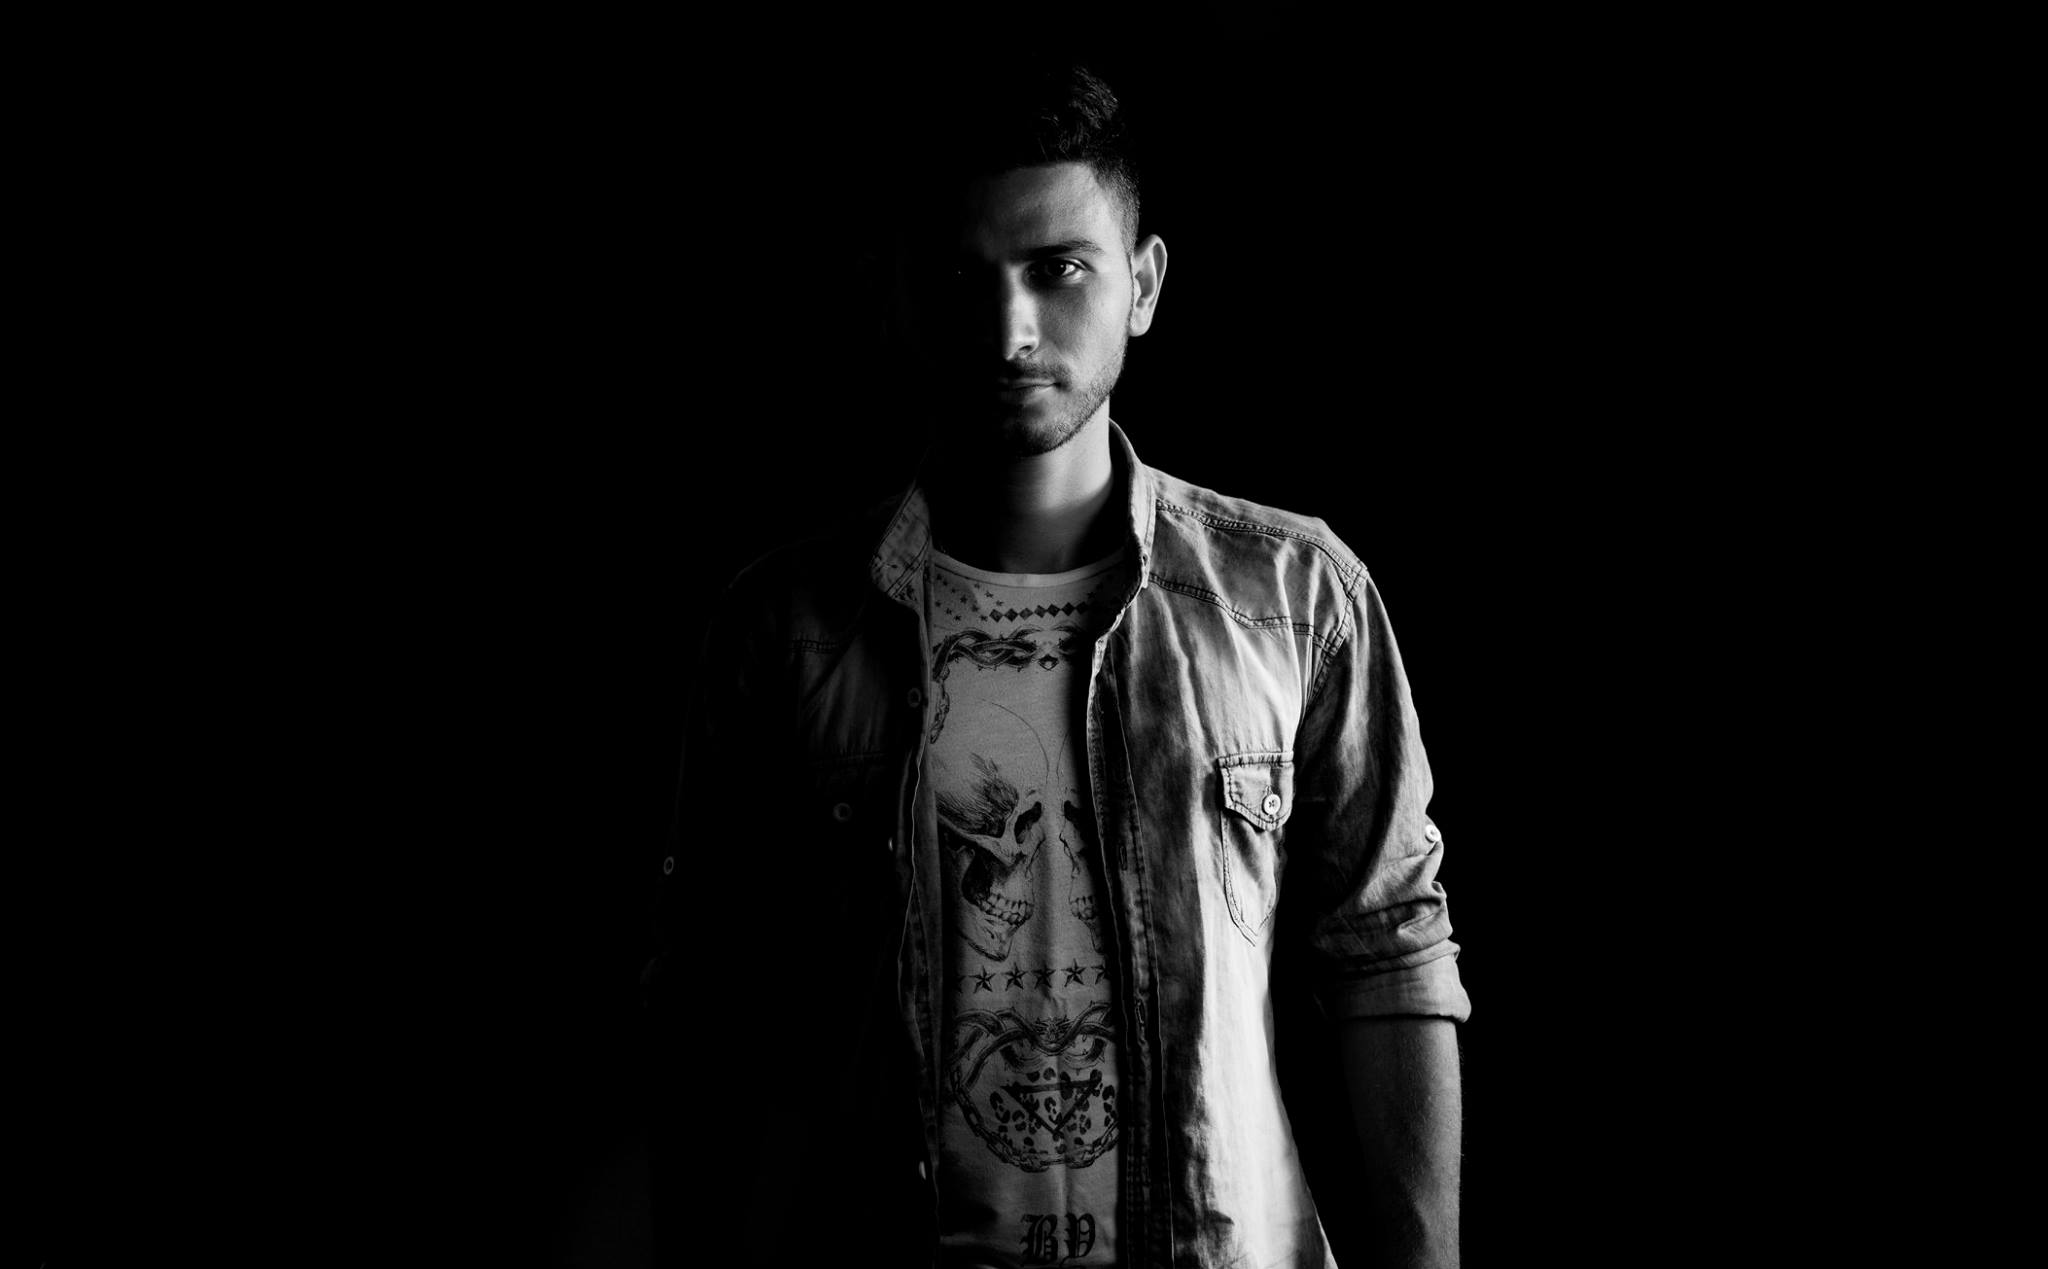
man, person, black and white, white, photography, dark, model, darkness, fashion, black, monochrome, jacket, outfit, casual, photo shoot, monochrome photography, black wallpaper, film noir